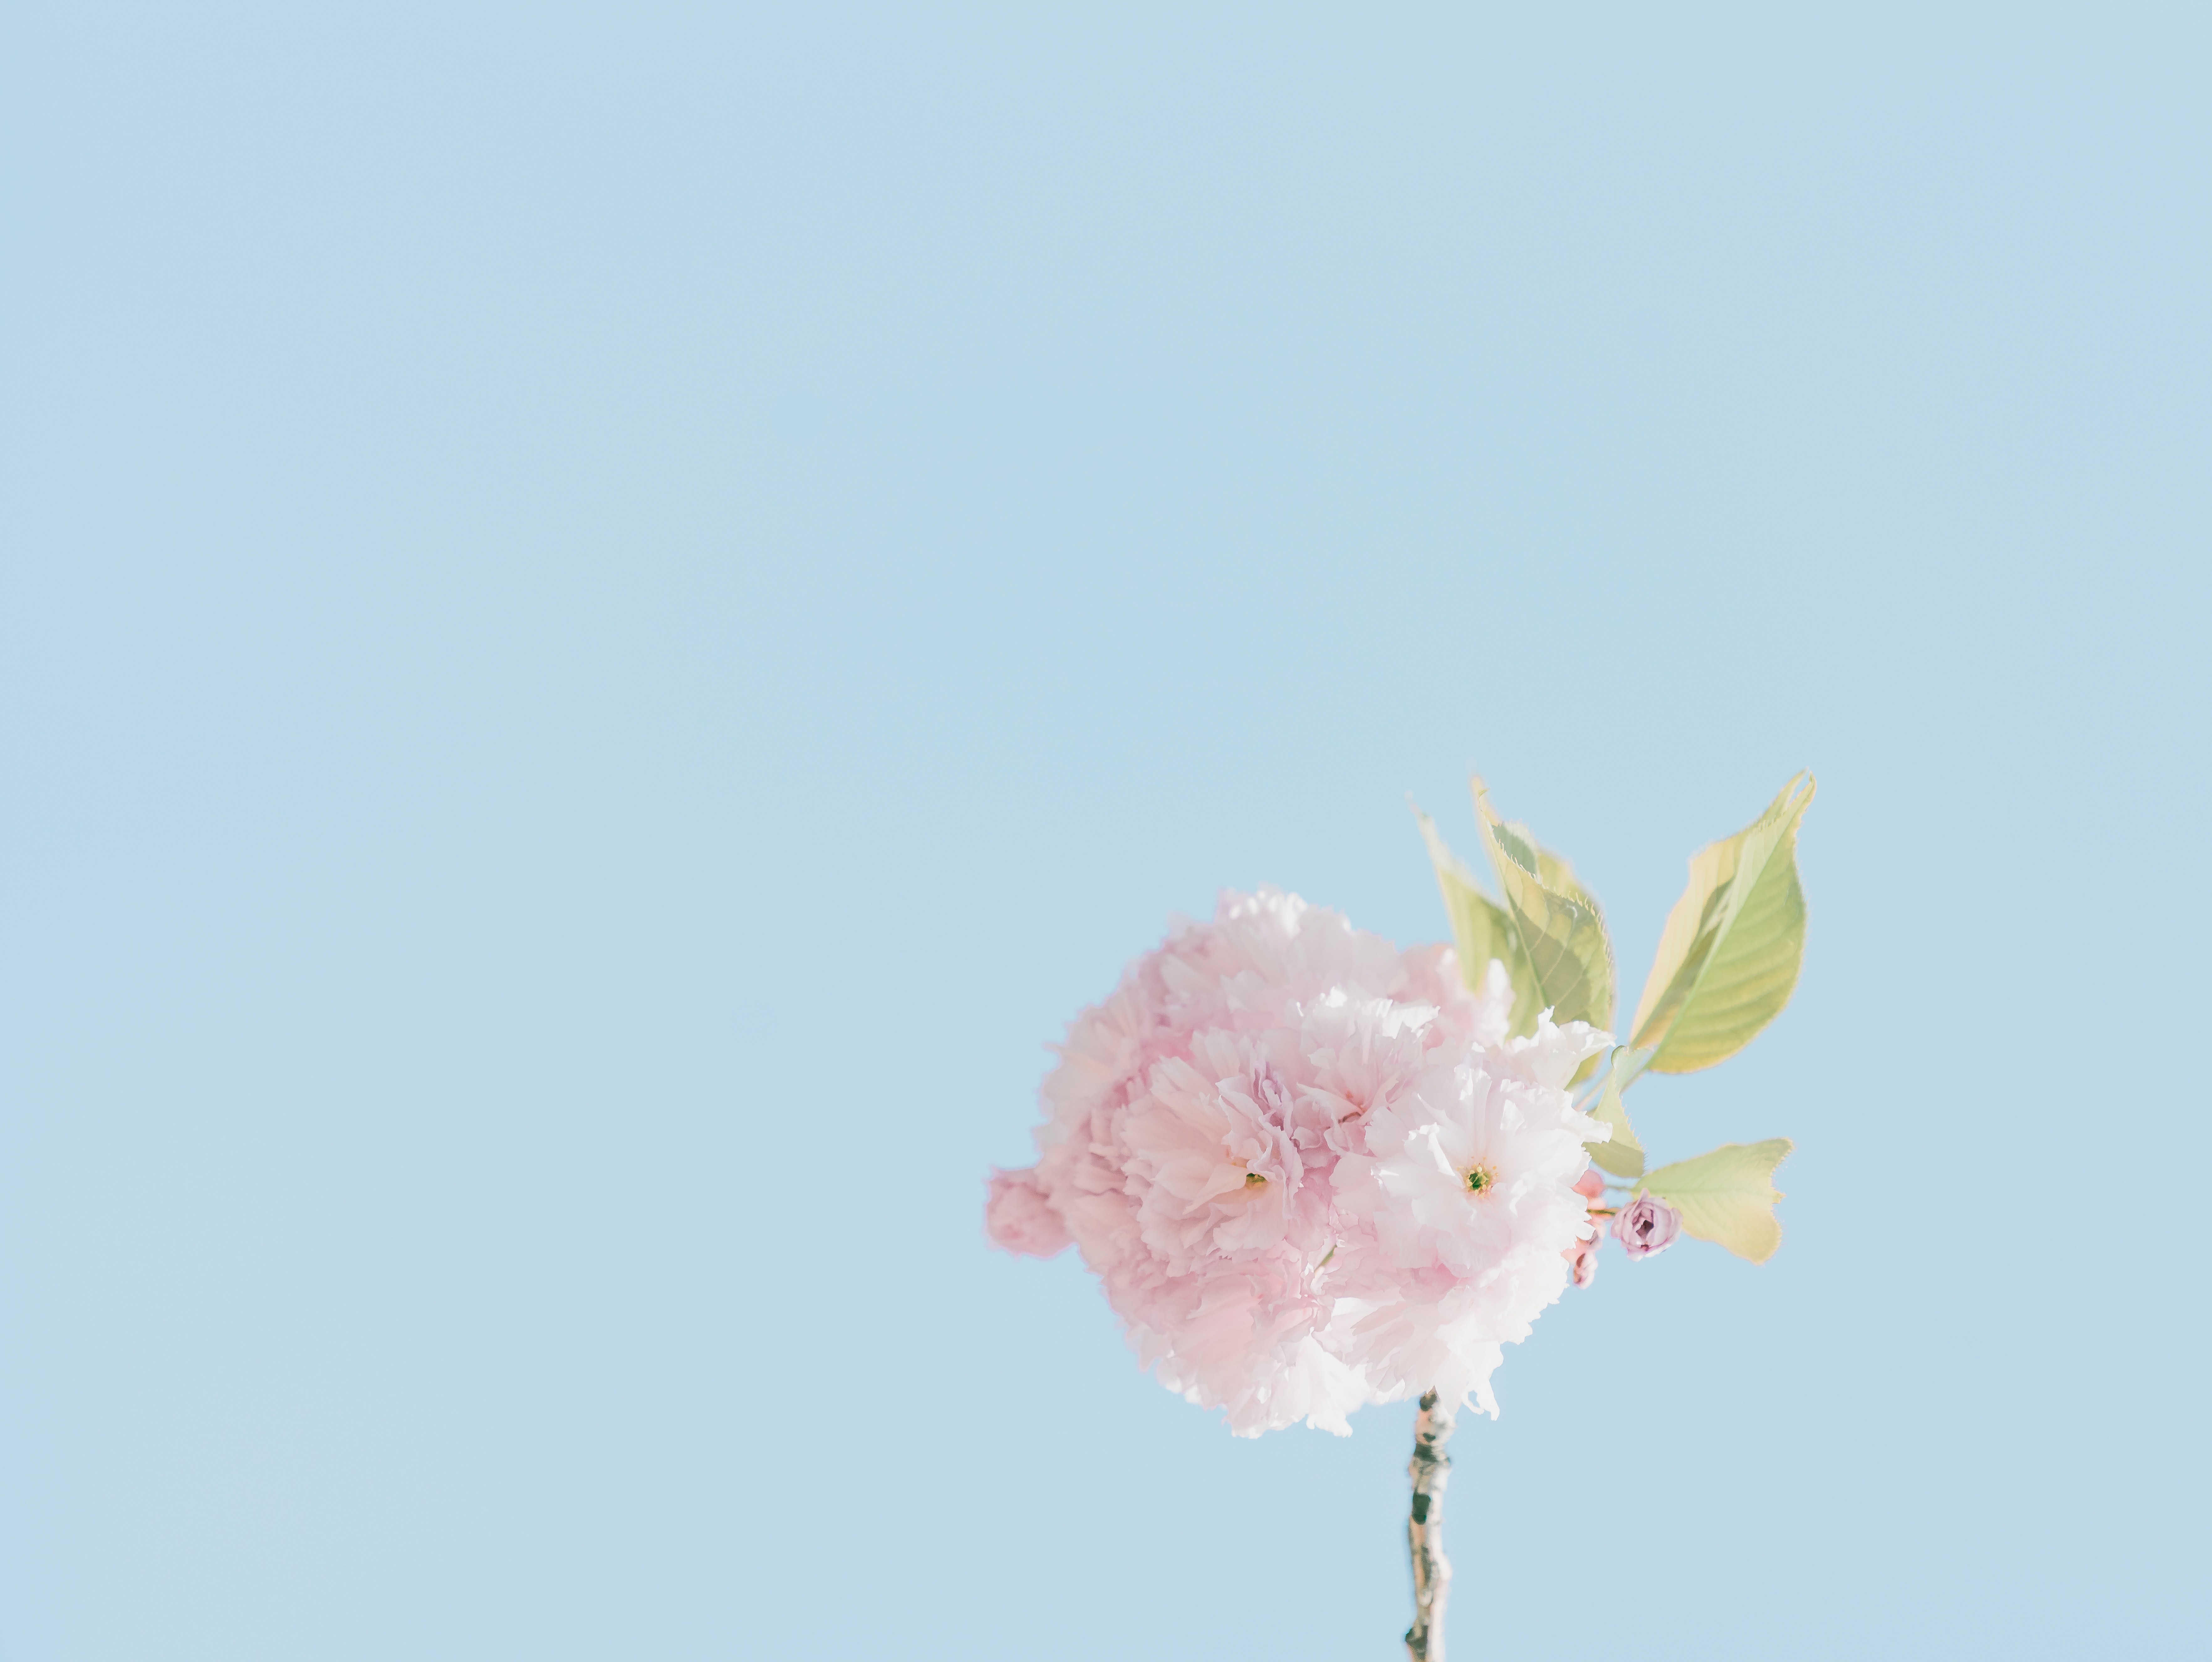
flower, pink, blossom, cherry blossom, petal, plant, spring, sky, branch, peony, cut flowers, flowering plant, twig, still life photography, plant stem, wildflower, prunus